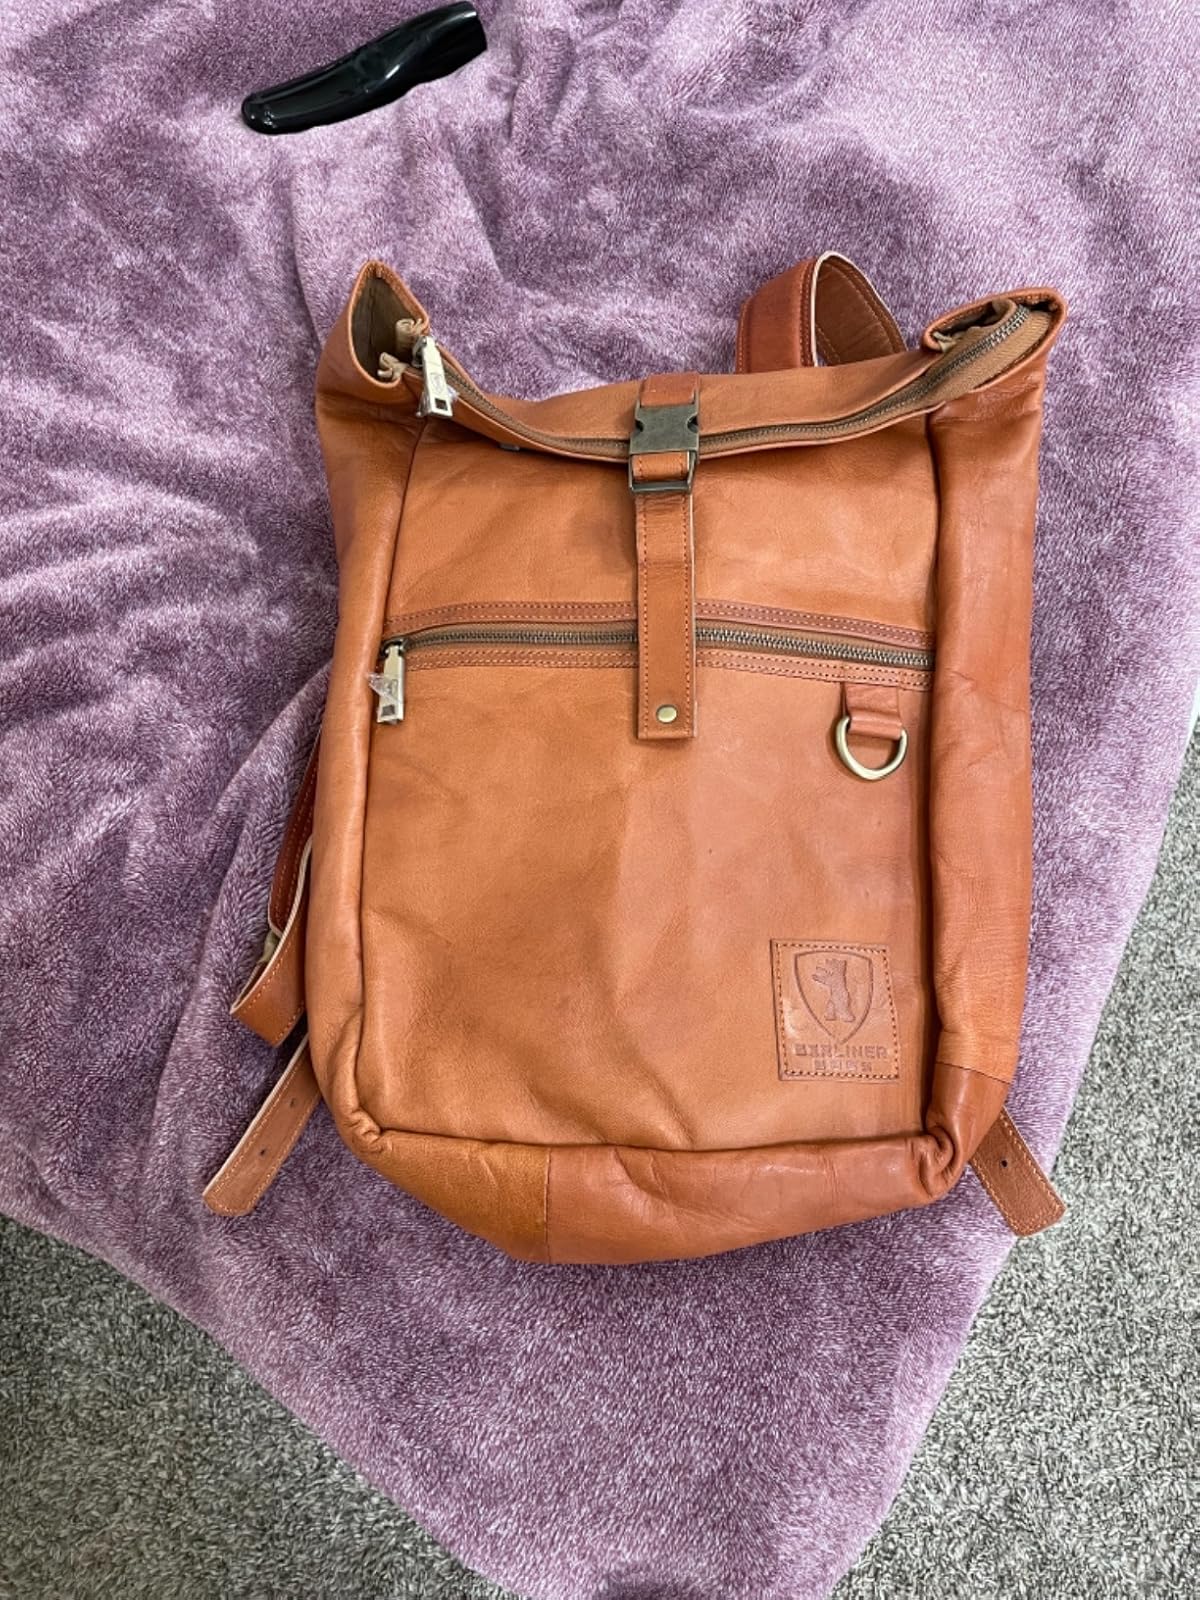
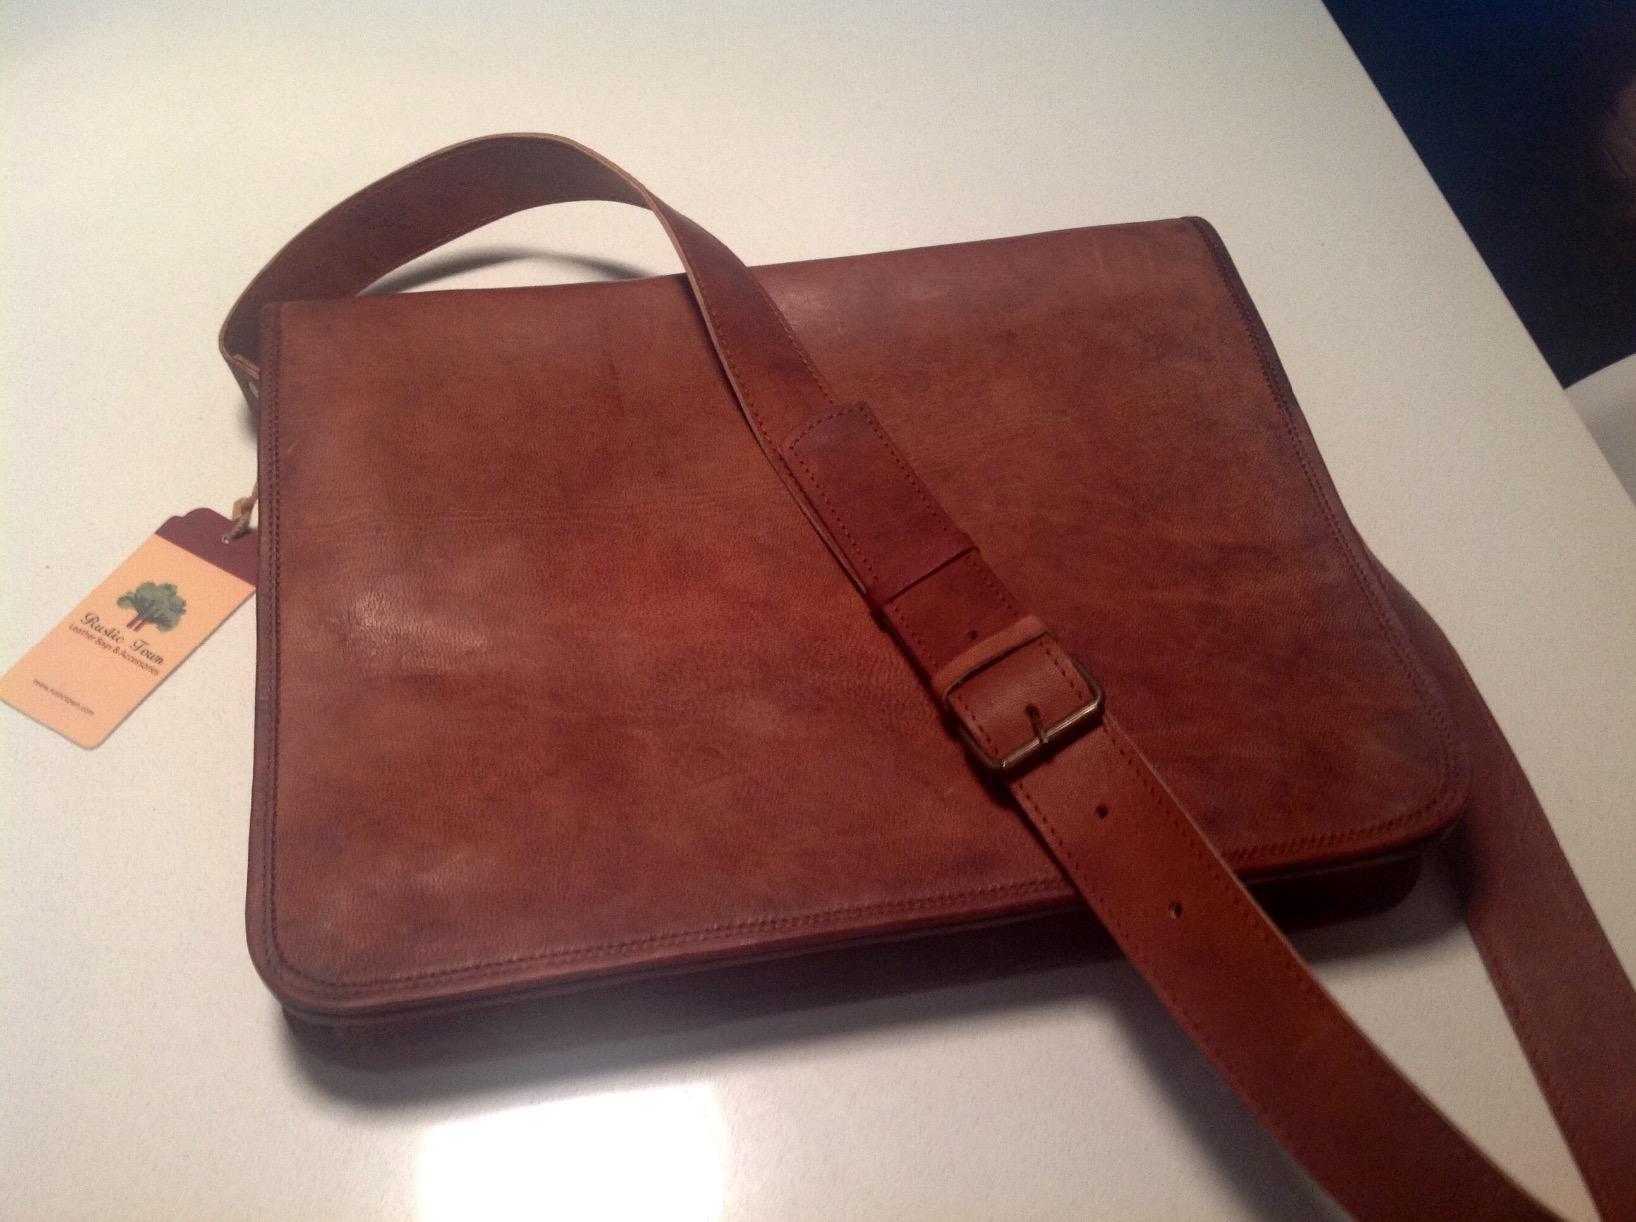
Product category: bag
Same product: no